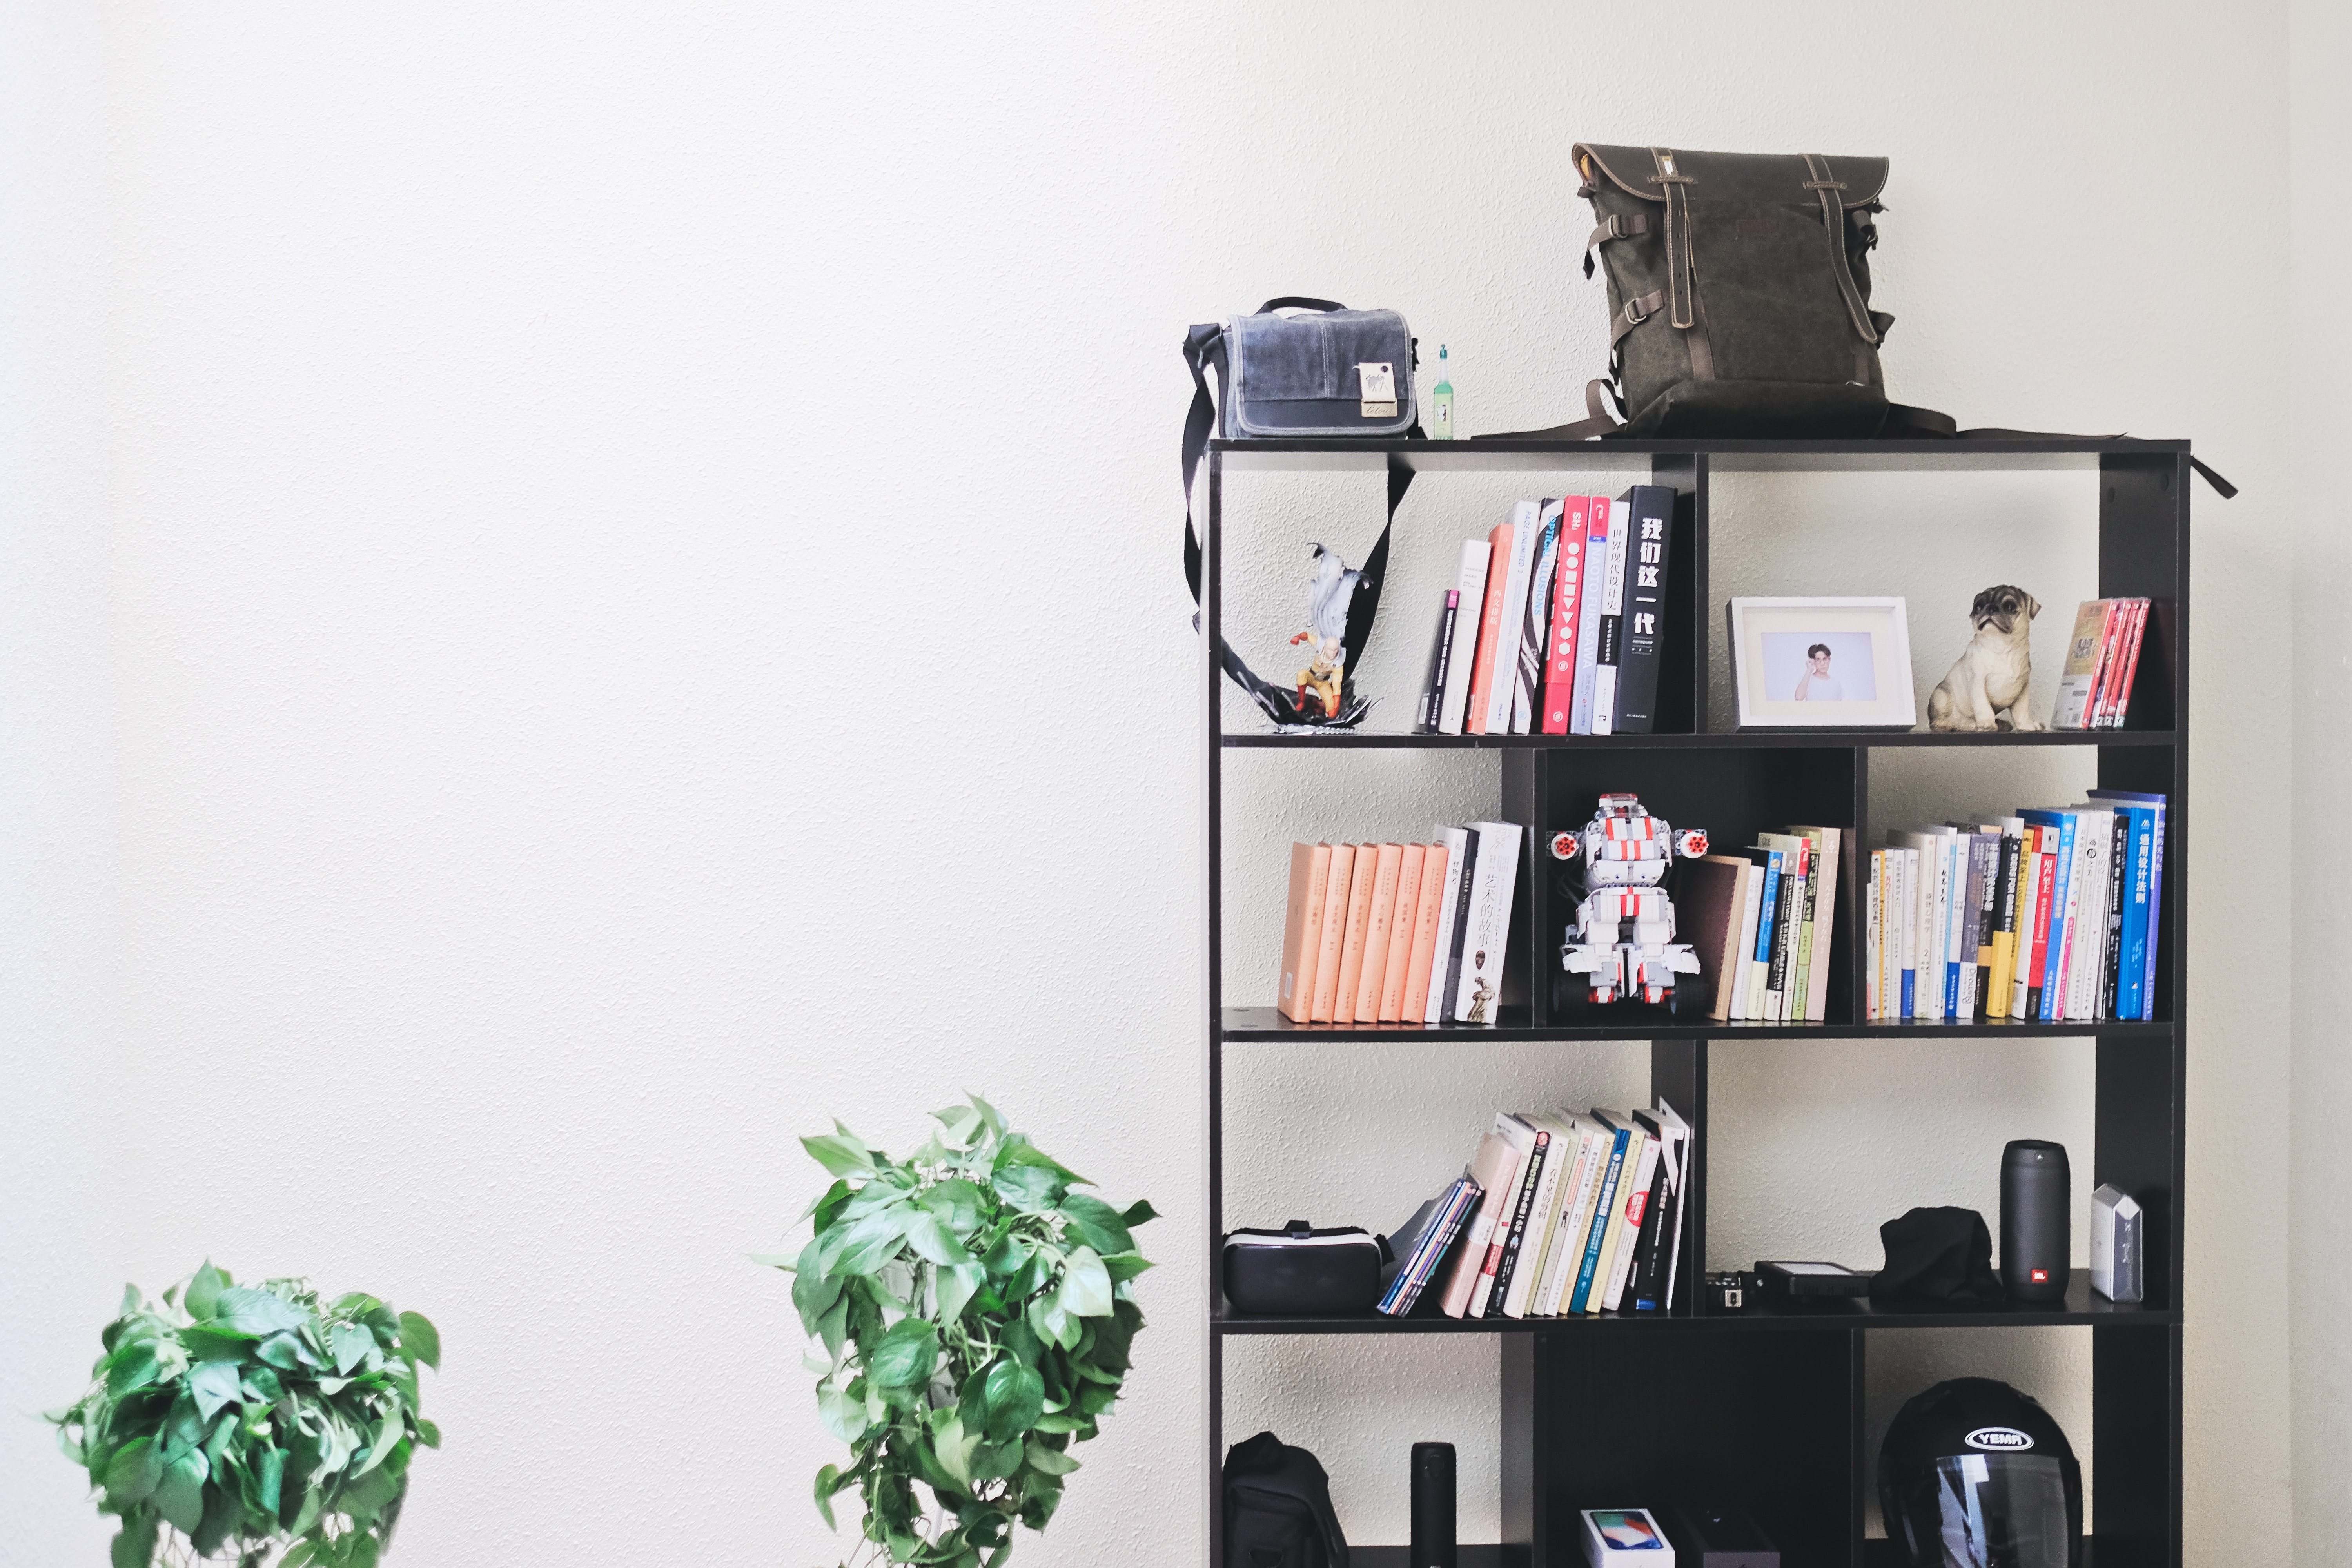
shelf, shelving, furniture, room, bookcase, home, photography, interior design, desk